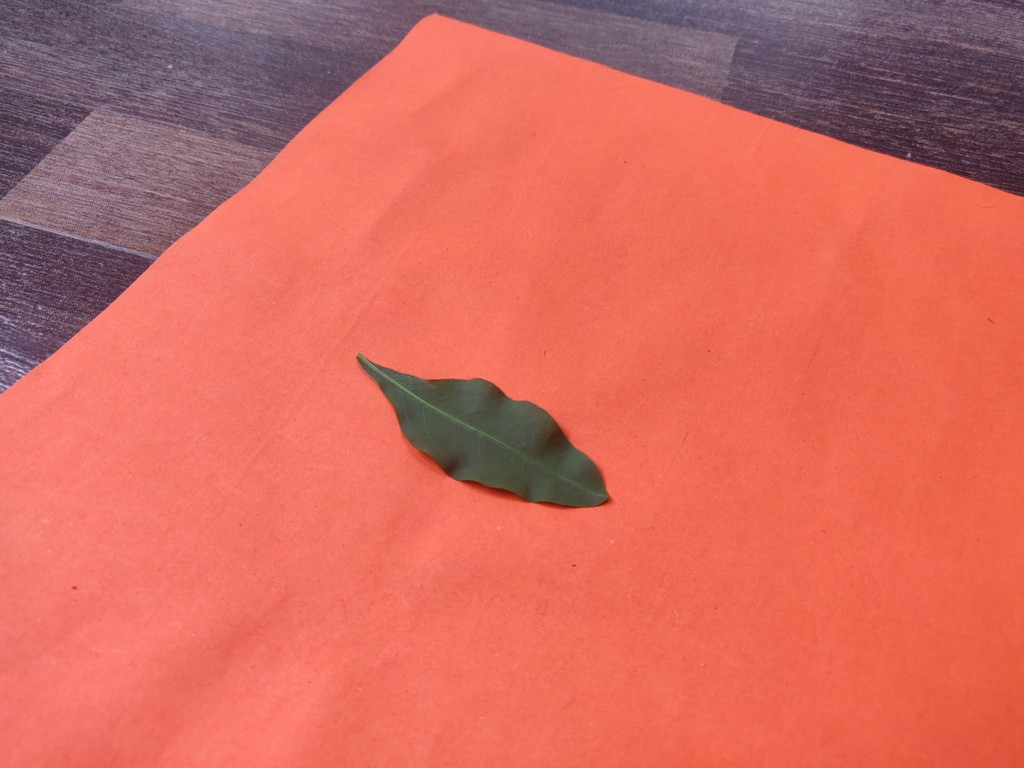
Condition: Healthy
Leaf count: single
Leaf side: back